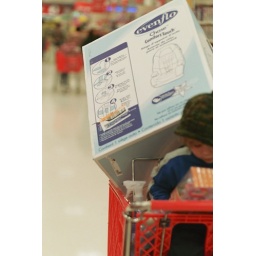
the car seat didn't fit in the cart